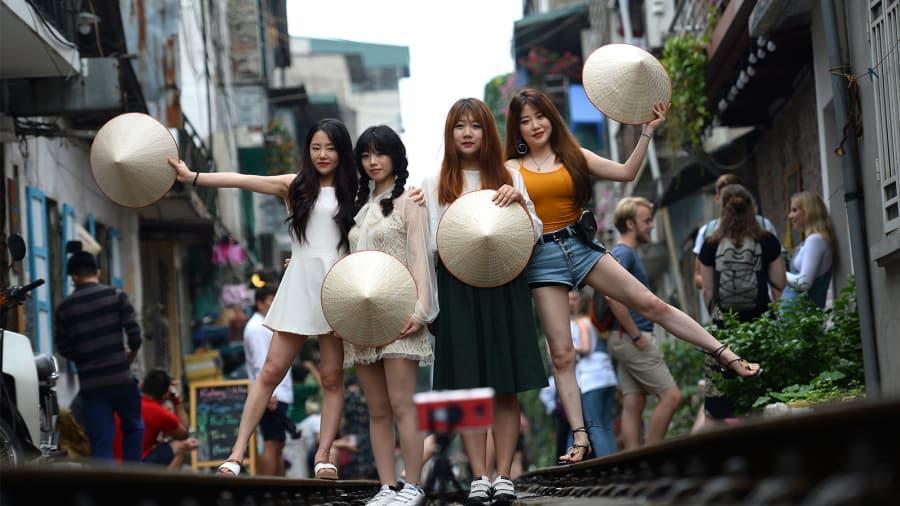
cô gái ở bên phải ngoài cùng trên đường ray thì mặc áo màu cam